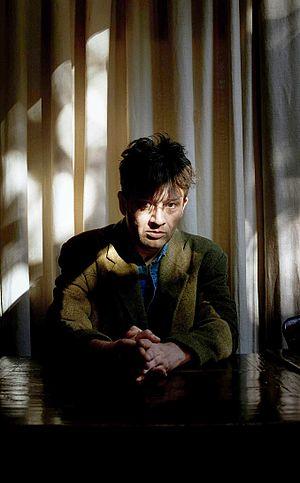
Michiel Hendryckx, né le 19 novembre 1951 à Adinkerque, est un photographe de presse flamand.